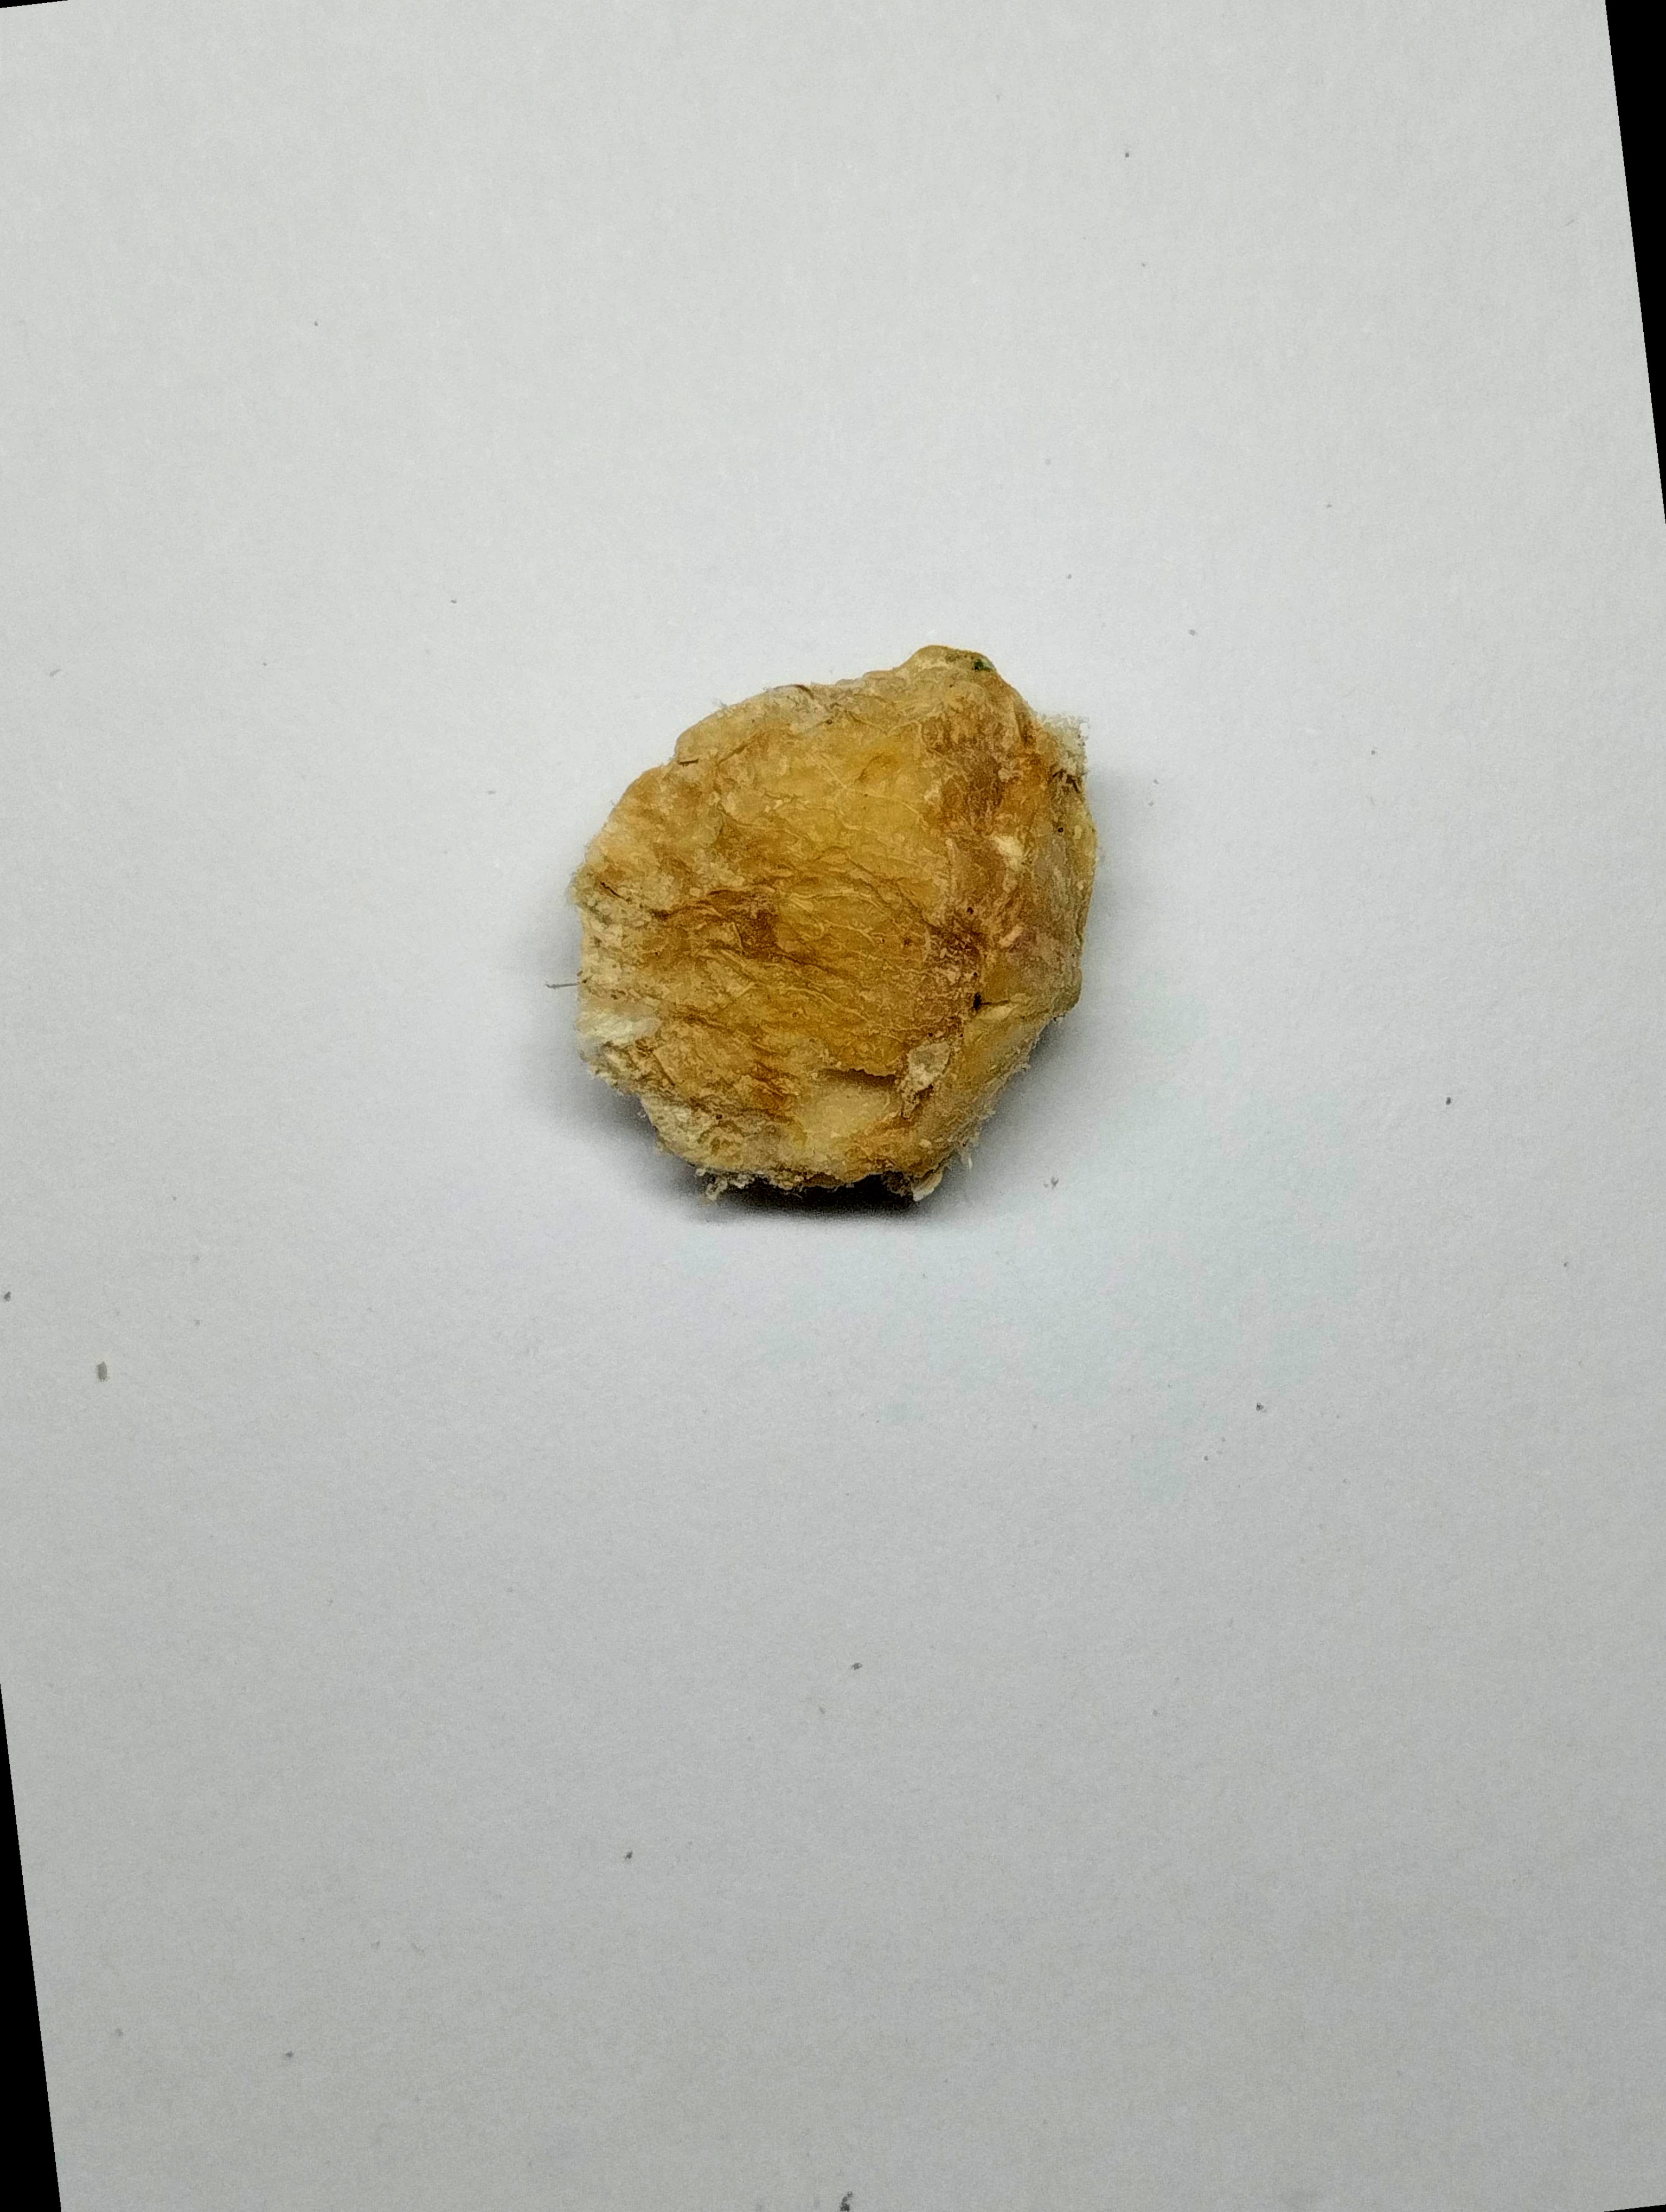
Label: rusak (damaged seed)